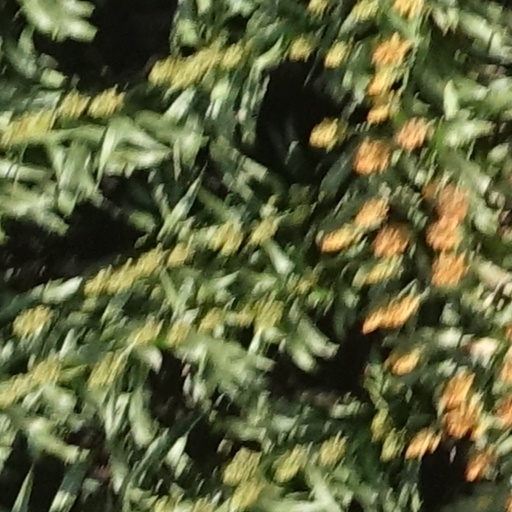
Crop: sorghum